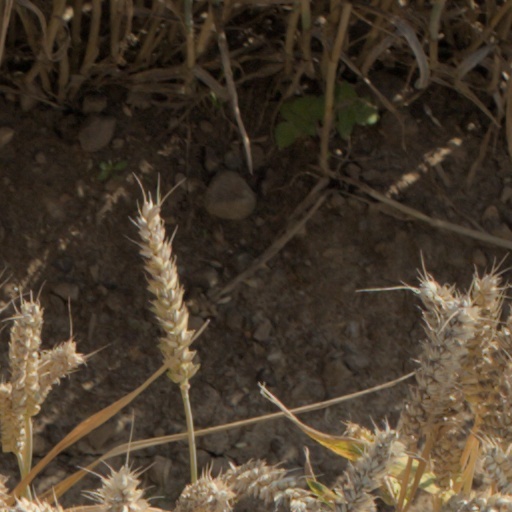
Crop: wheat